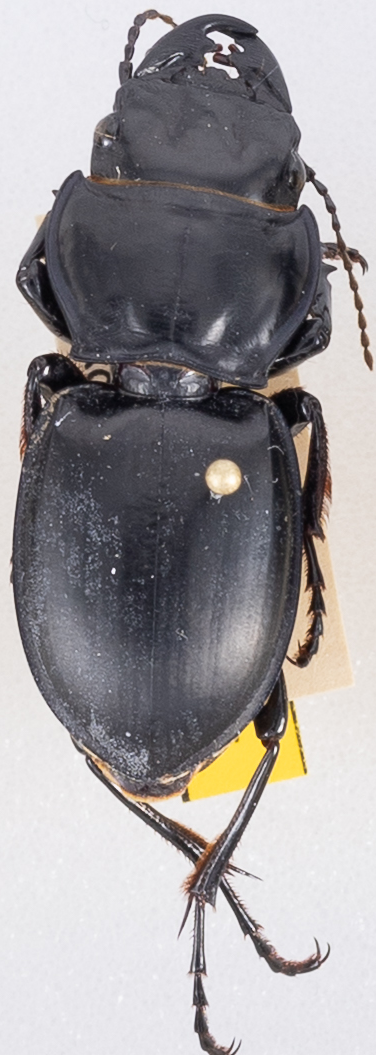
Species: Pasimachus californicus
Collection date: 2019-09-09
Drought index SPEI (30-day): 1.594
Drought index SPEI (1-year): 1.69
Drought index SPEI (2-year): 1.13